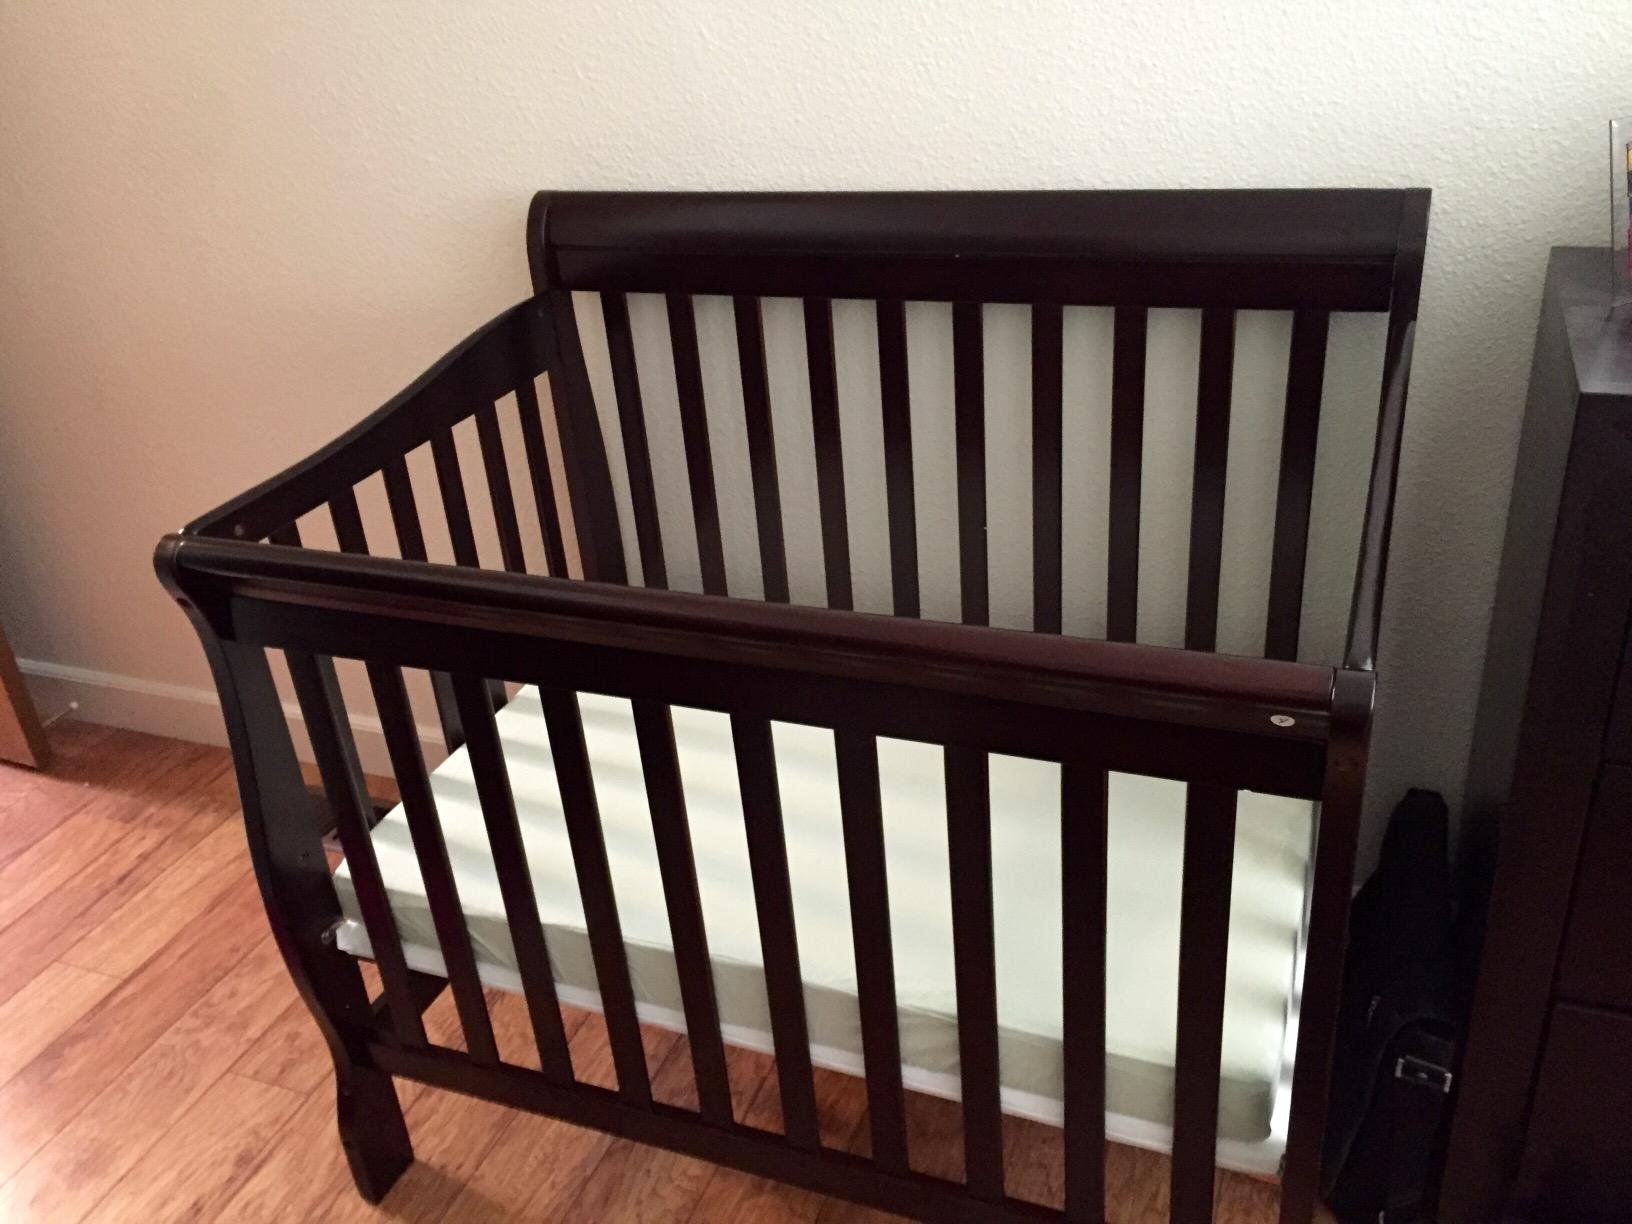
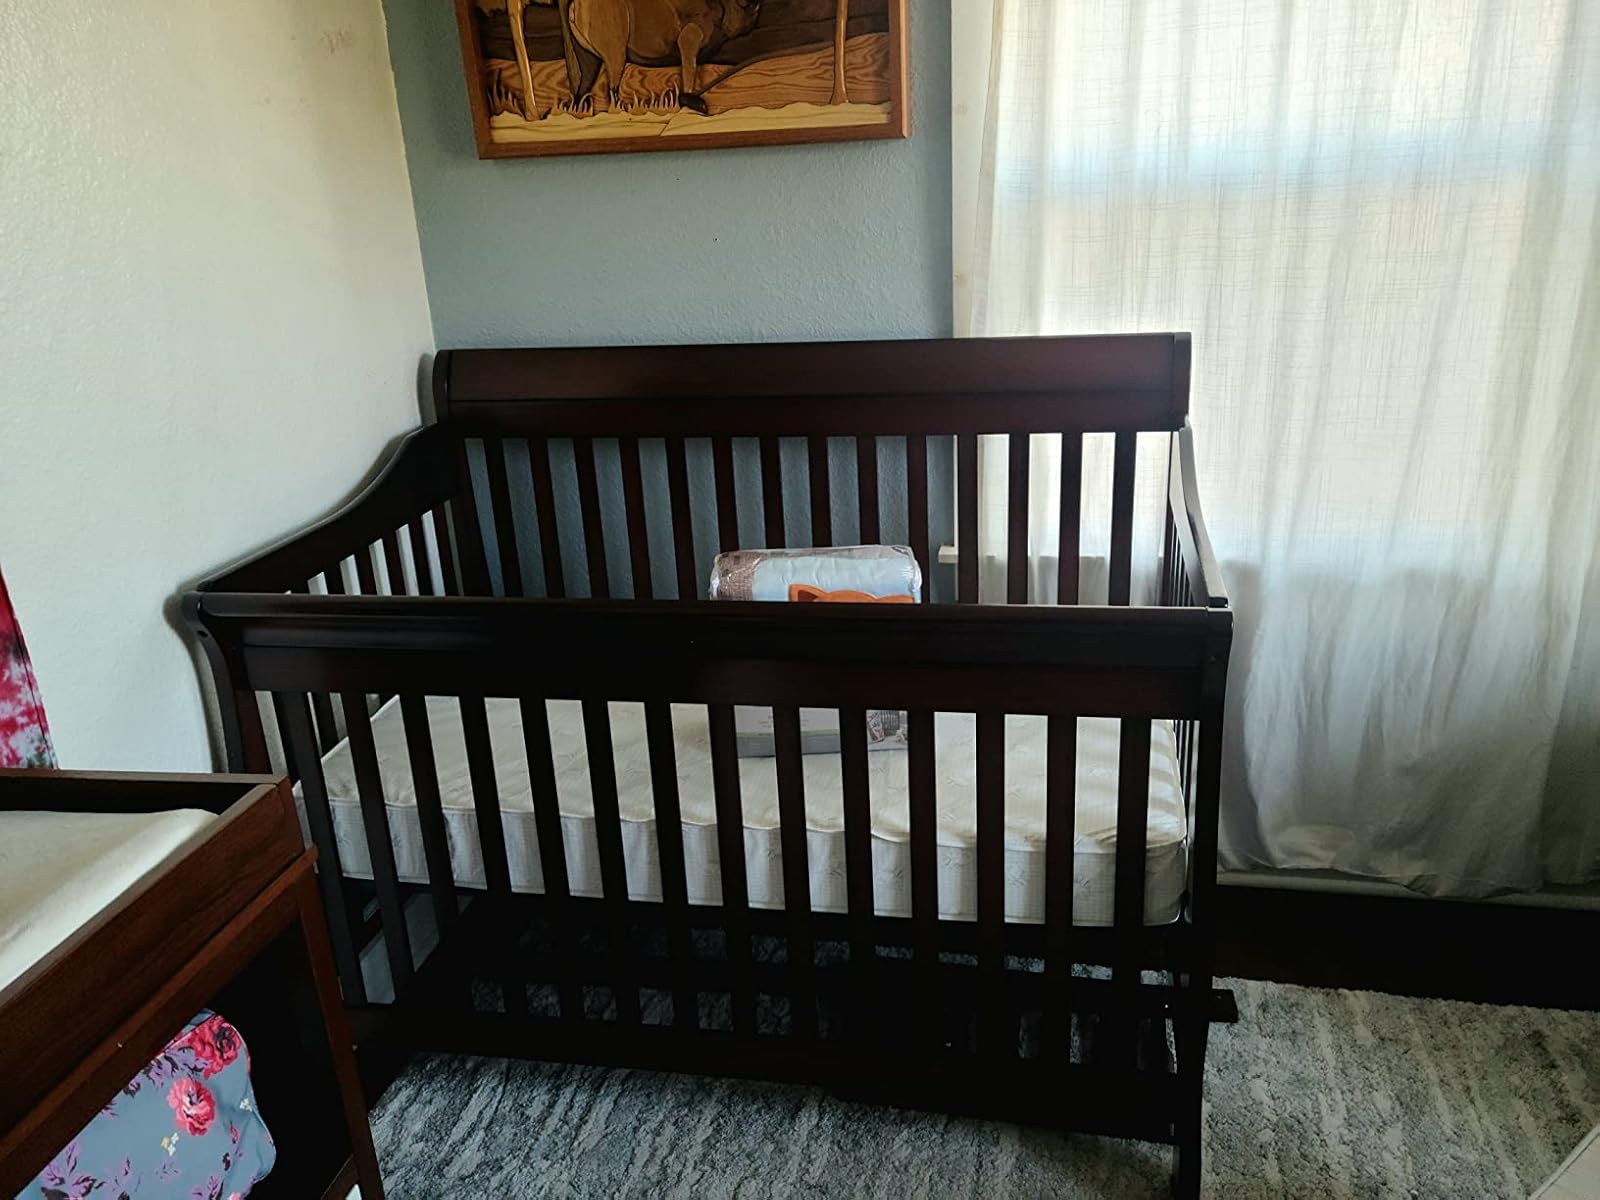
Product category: products_crib
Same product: yes